Robert Koch (footballer)

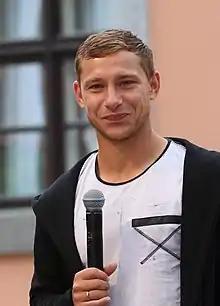
Koch in 2017

Robert Koch (born 26 February 1986) is a German footballer who plays as a midfielder for FC Oberlausitz Neugersdorf.